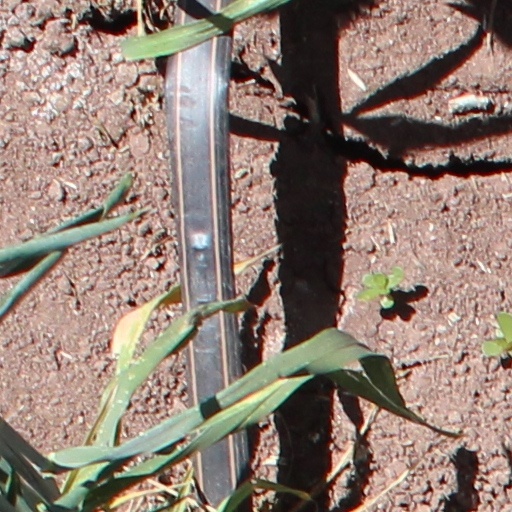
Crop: wheat